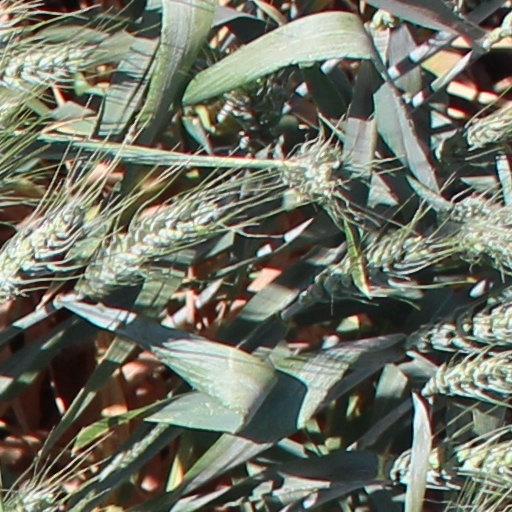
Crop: wheat